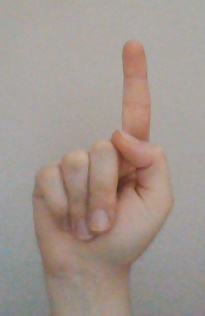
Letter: bb